Allied Museum

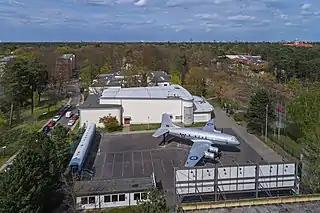
The Allied Museum

The Allied Museum is a museum in Berlin. It documents the political history and the military commitments and roles of the Western Allies (US, France and the United Kingdom) in Germany – particularly Berlin – between 1945 and 1994 and their contribution to liberty in Berlin during the Cold War era.